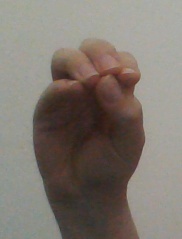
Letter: ha